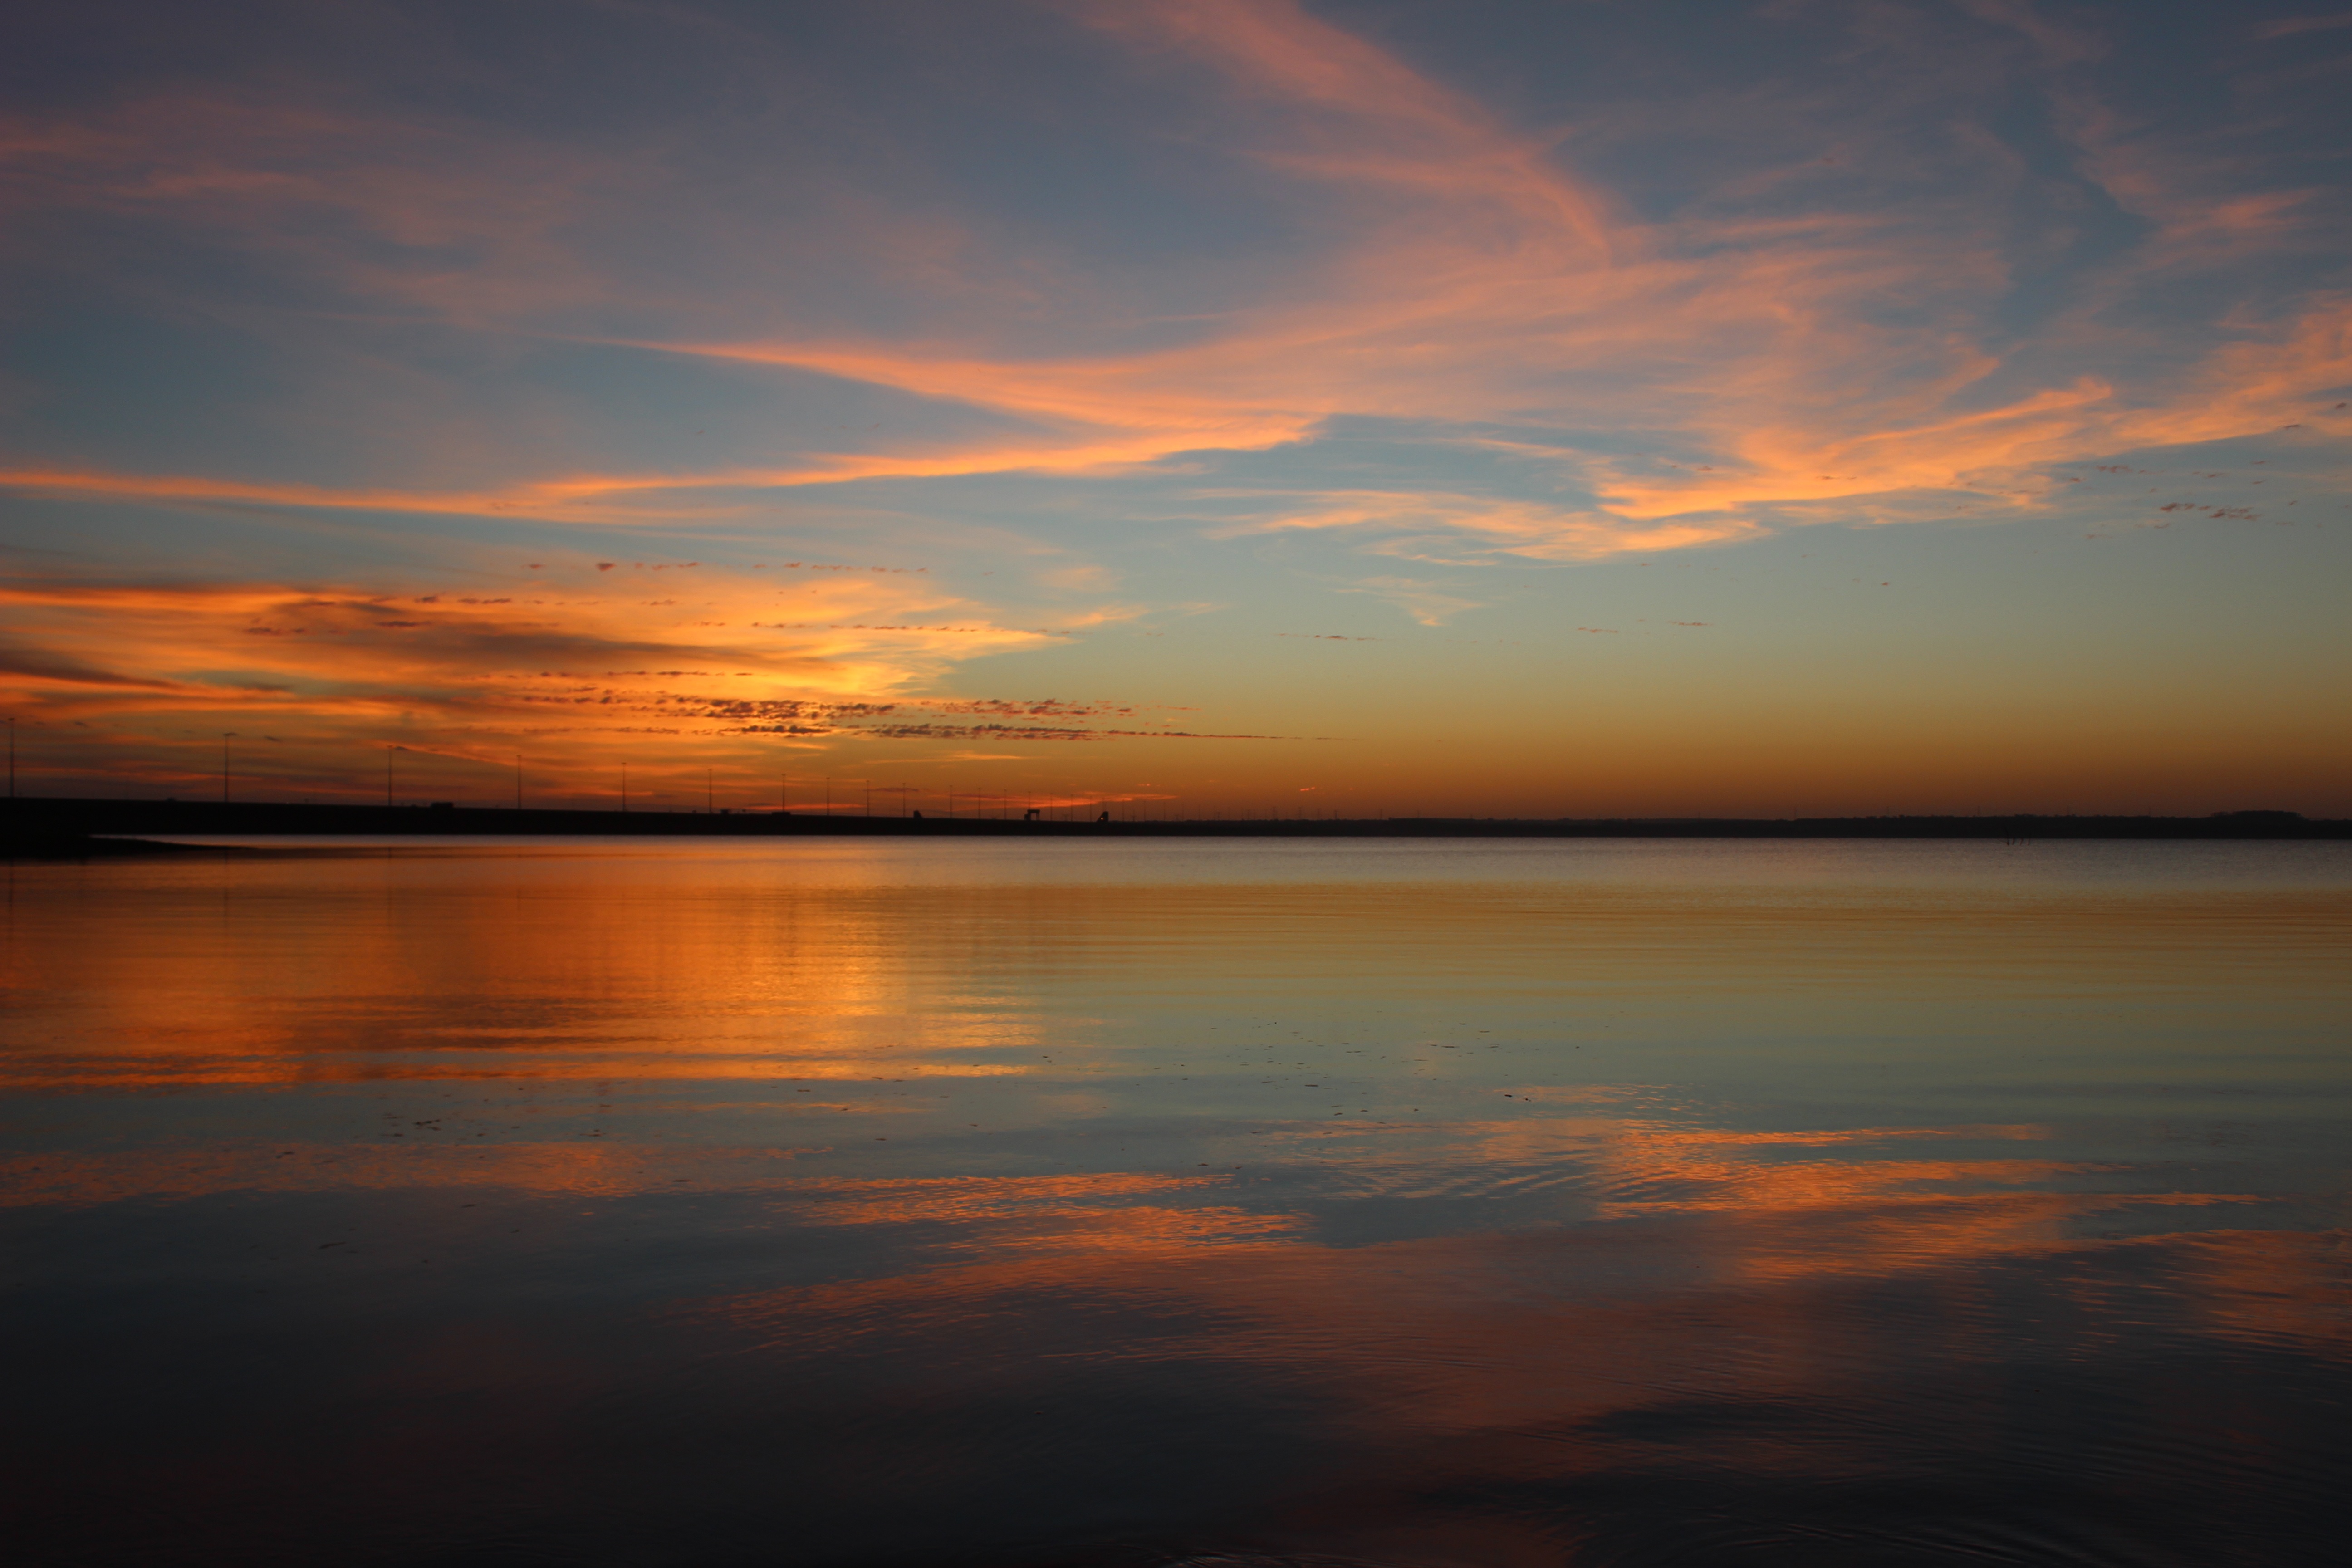
landscape, sea, coast, nature, ocean, horizon, cloud, sky, sun, sunrise, sunset, sunlight, morning, dawn, atmosphere, river, dusk, evening, reflection, tropical, brazil, afterglow, brazilian sunset, red sky at morning